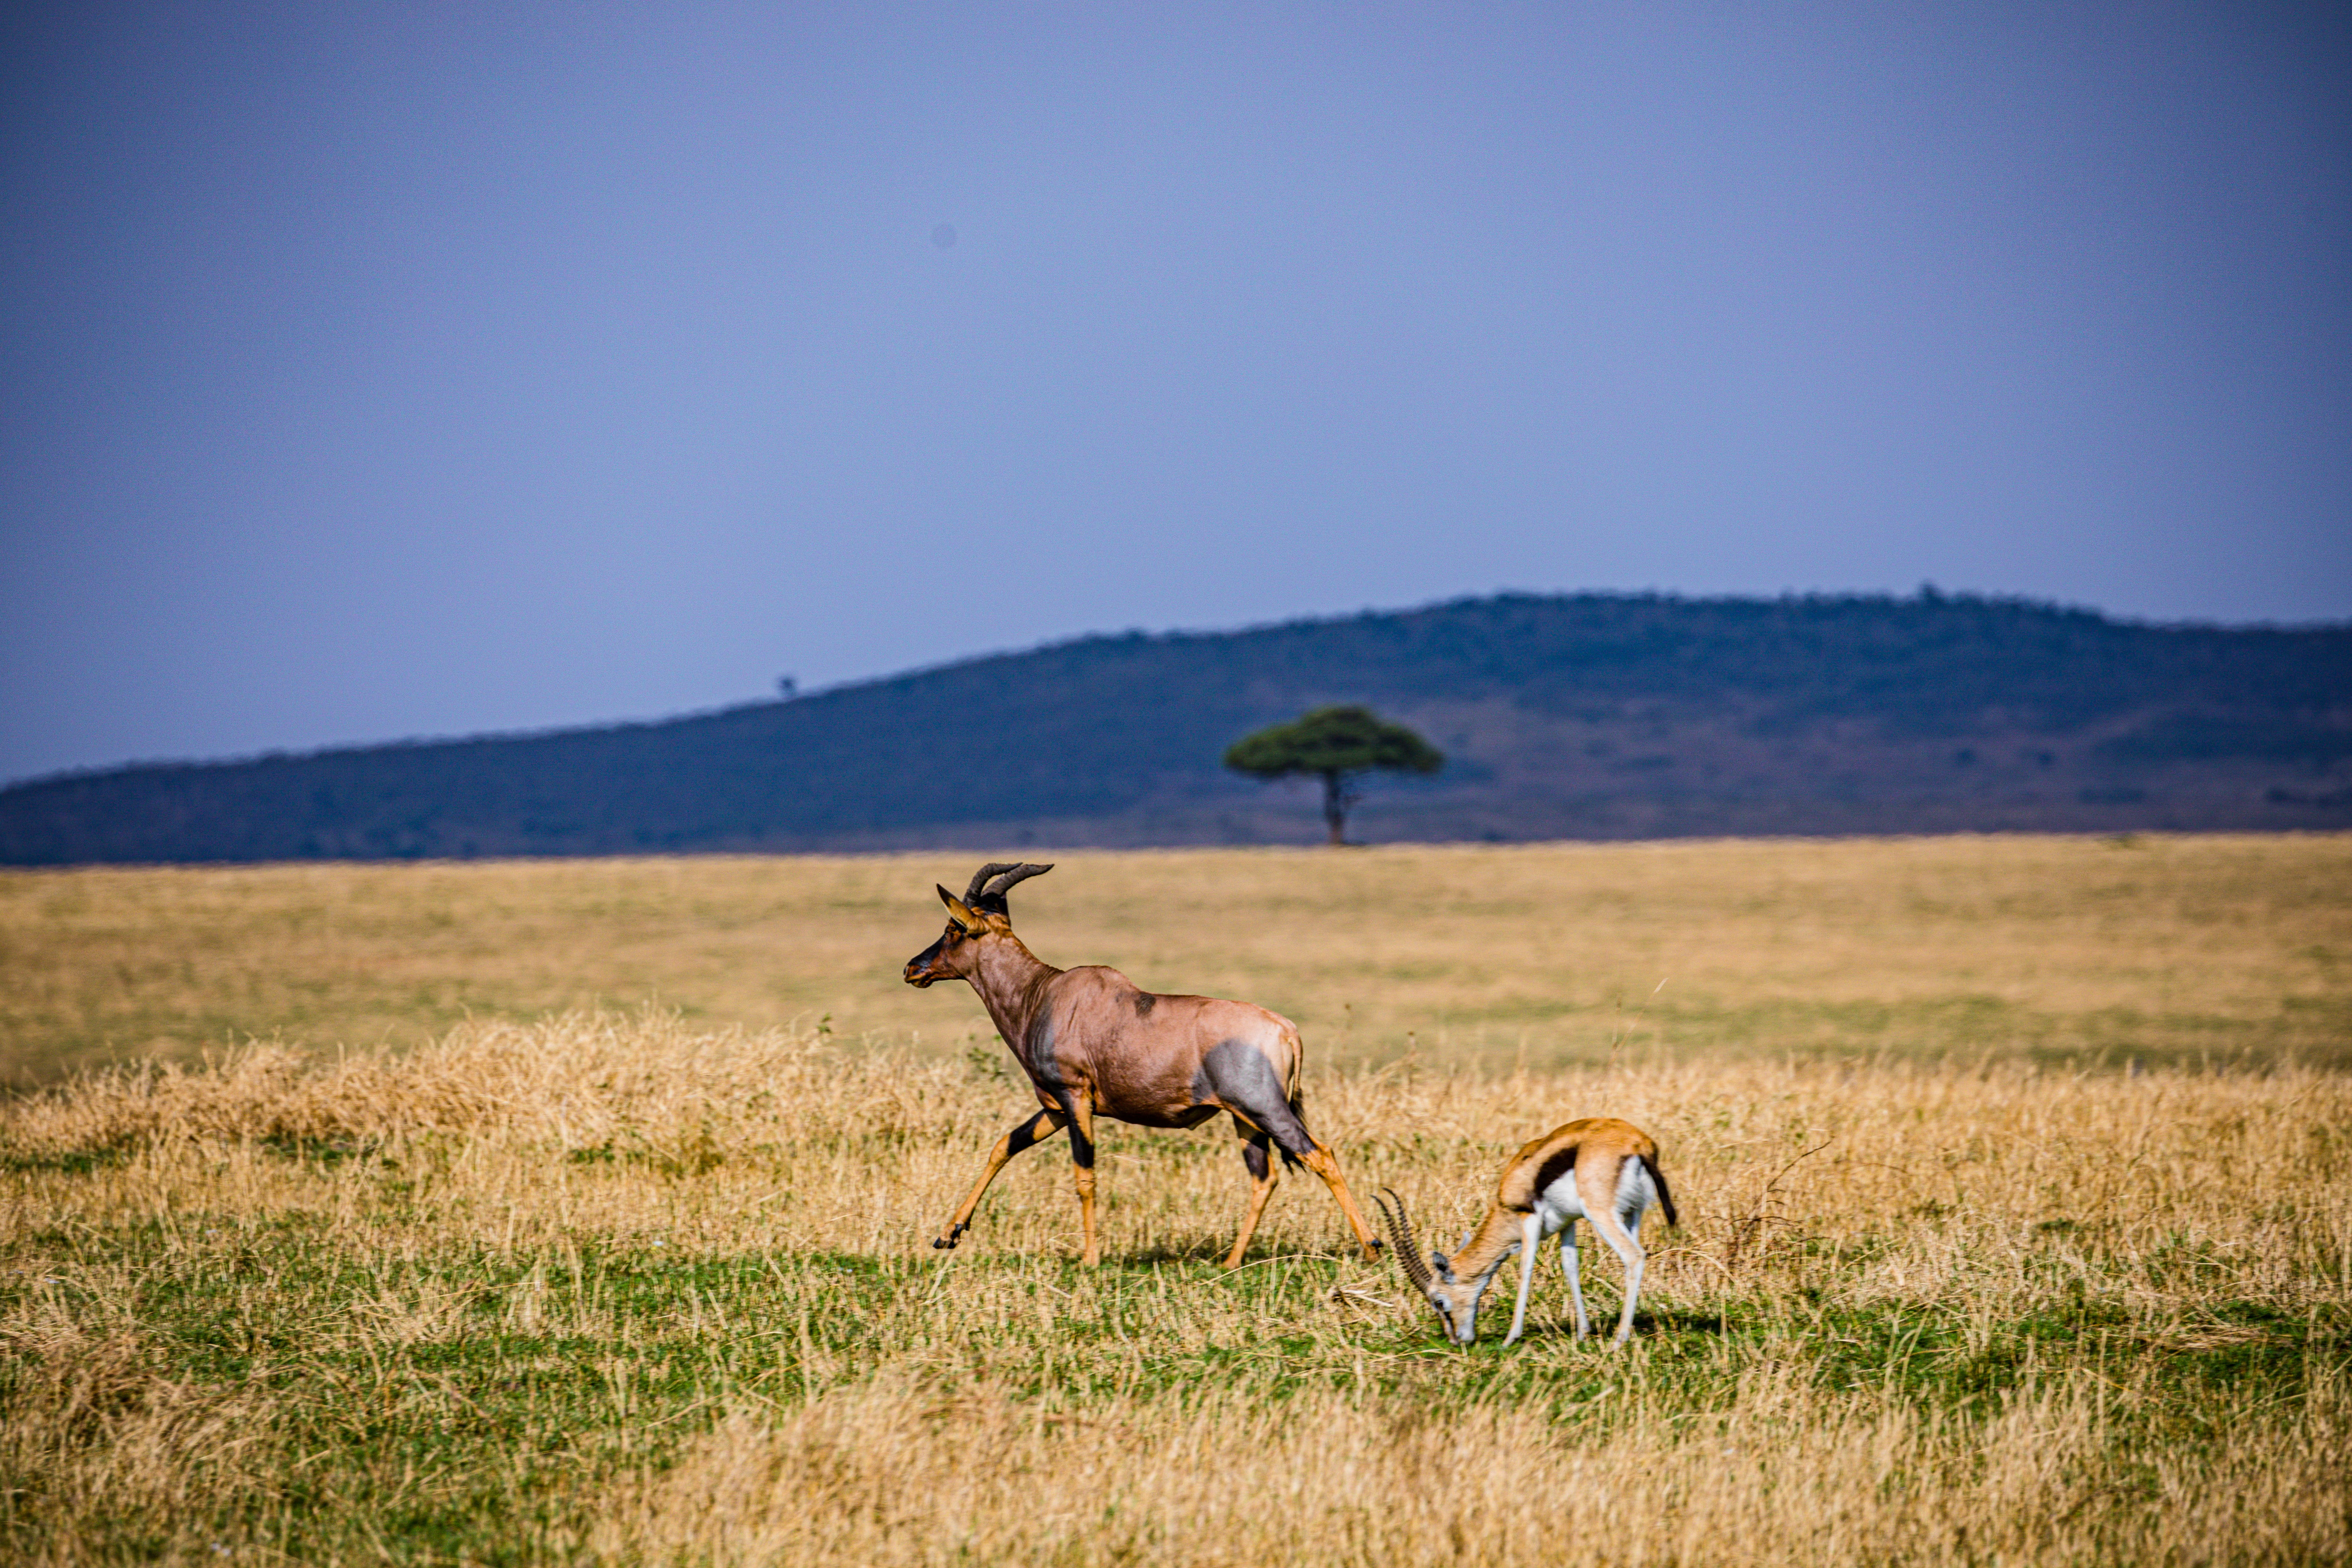
animals, sky, natural landscape, grass, fawn, grassland, plain, terrestrial animal, landscape, horizon, deer, meadow, plant, tree, prairie, field, hill, grazing, pasture, antelope, wilderness, steppe, evening, wildlife, antler, ranch, savanna, soil, farm, safari, springbok